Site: brandenburg
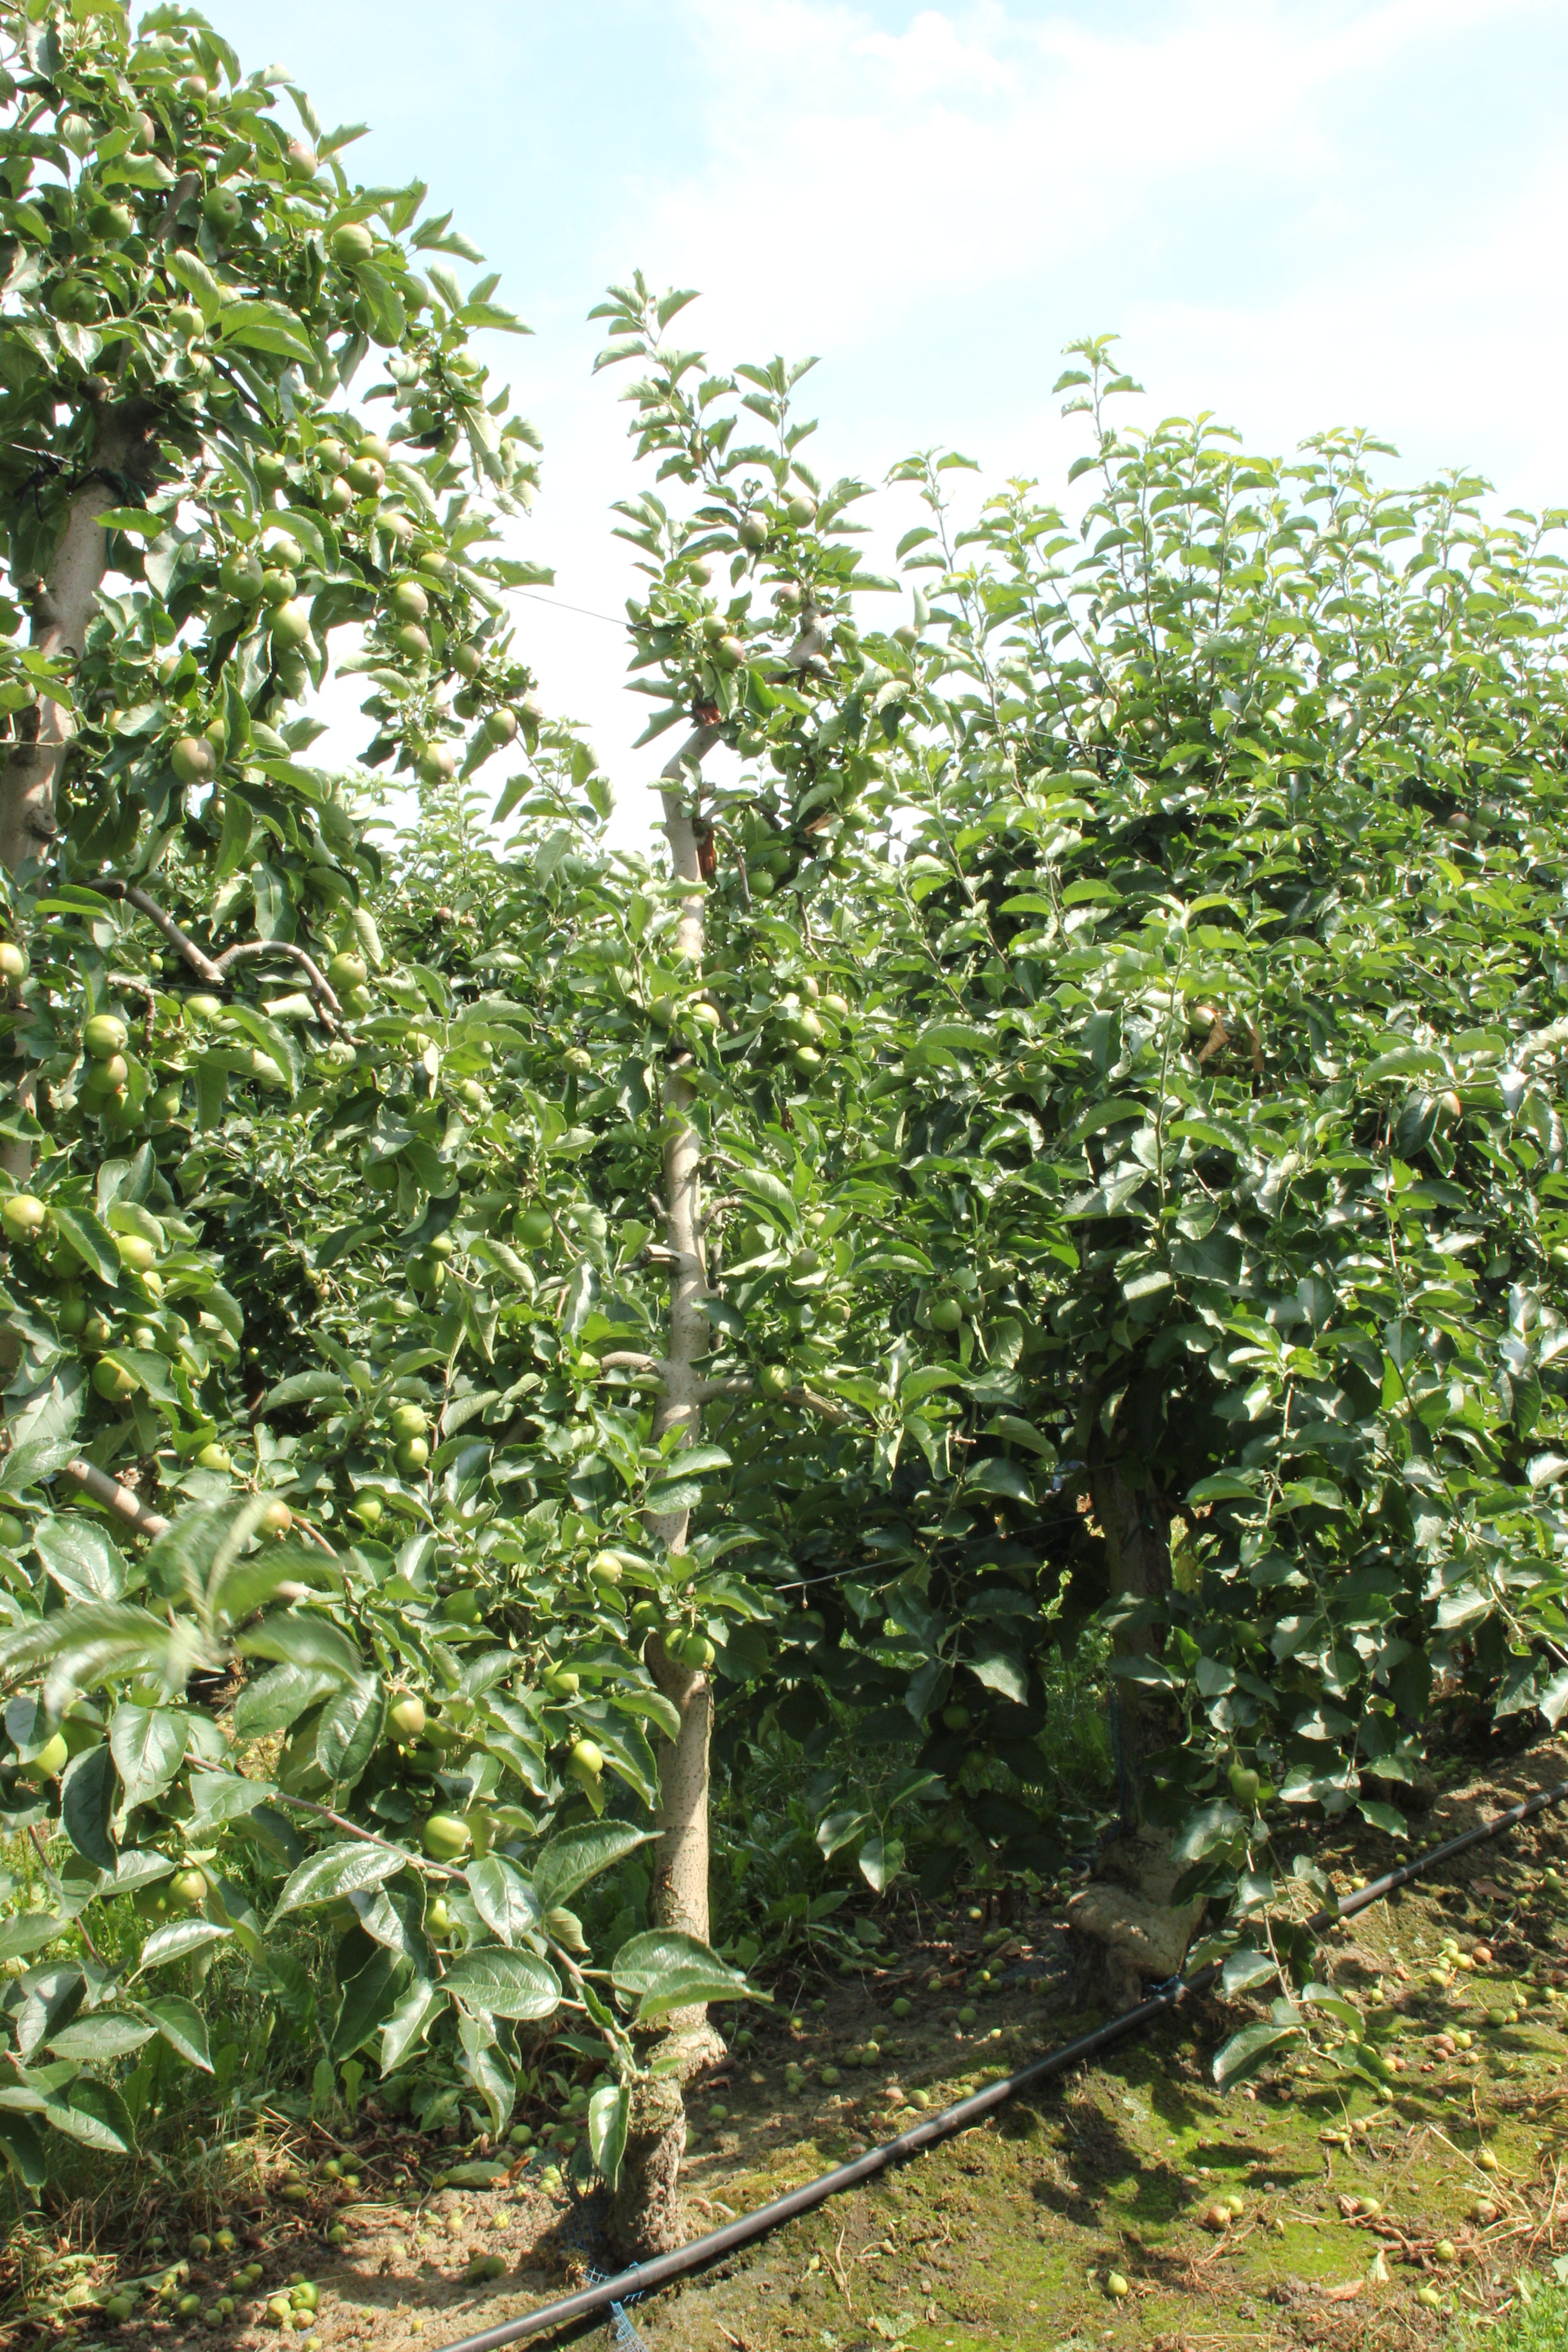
Growth stage (BBCH 74): Development of fruit